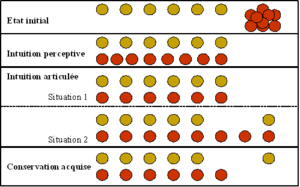
La psychologie du développement est une branche de la psychologie. Son objet est de comprendre d'une part, comment l'humain se développe, d'autre part, pourquoi il se développe : comment et pourquoi les processus mentaux, les comportements, les performances et habiletés changent au cours de sa vie humaine. Cette discipline embrasse tous les aspects du développement psychologique et tous les âges du développement humain, du développement prénatal à la mort.
Deux perspectives complémentaires peuvent être considérées pour étudier l'enfant qui apprend les mathématiques : la perspective de l'enseignant qui s'intéresse à la pédagogie de l'enseignement des mathématiques ; et celle de l'apprenant, l'apprentissage des mathématiques qui est un objet d'étude en psychologie du développement et psychologie cognitive.